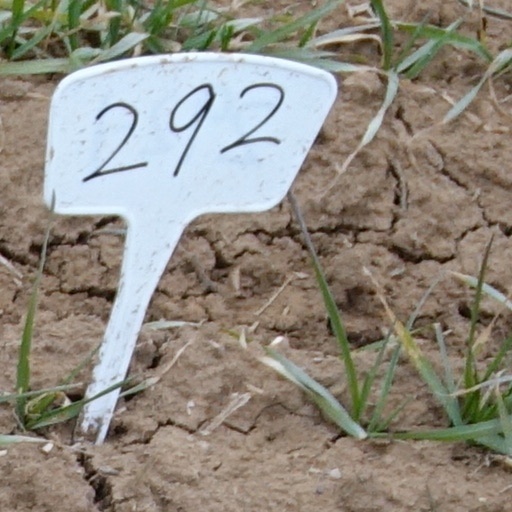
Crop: wheat